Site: brandenburg
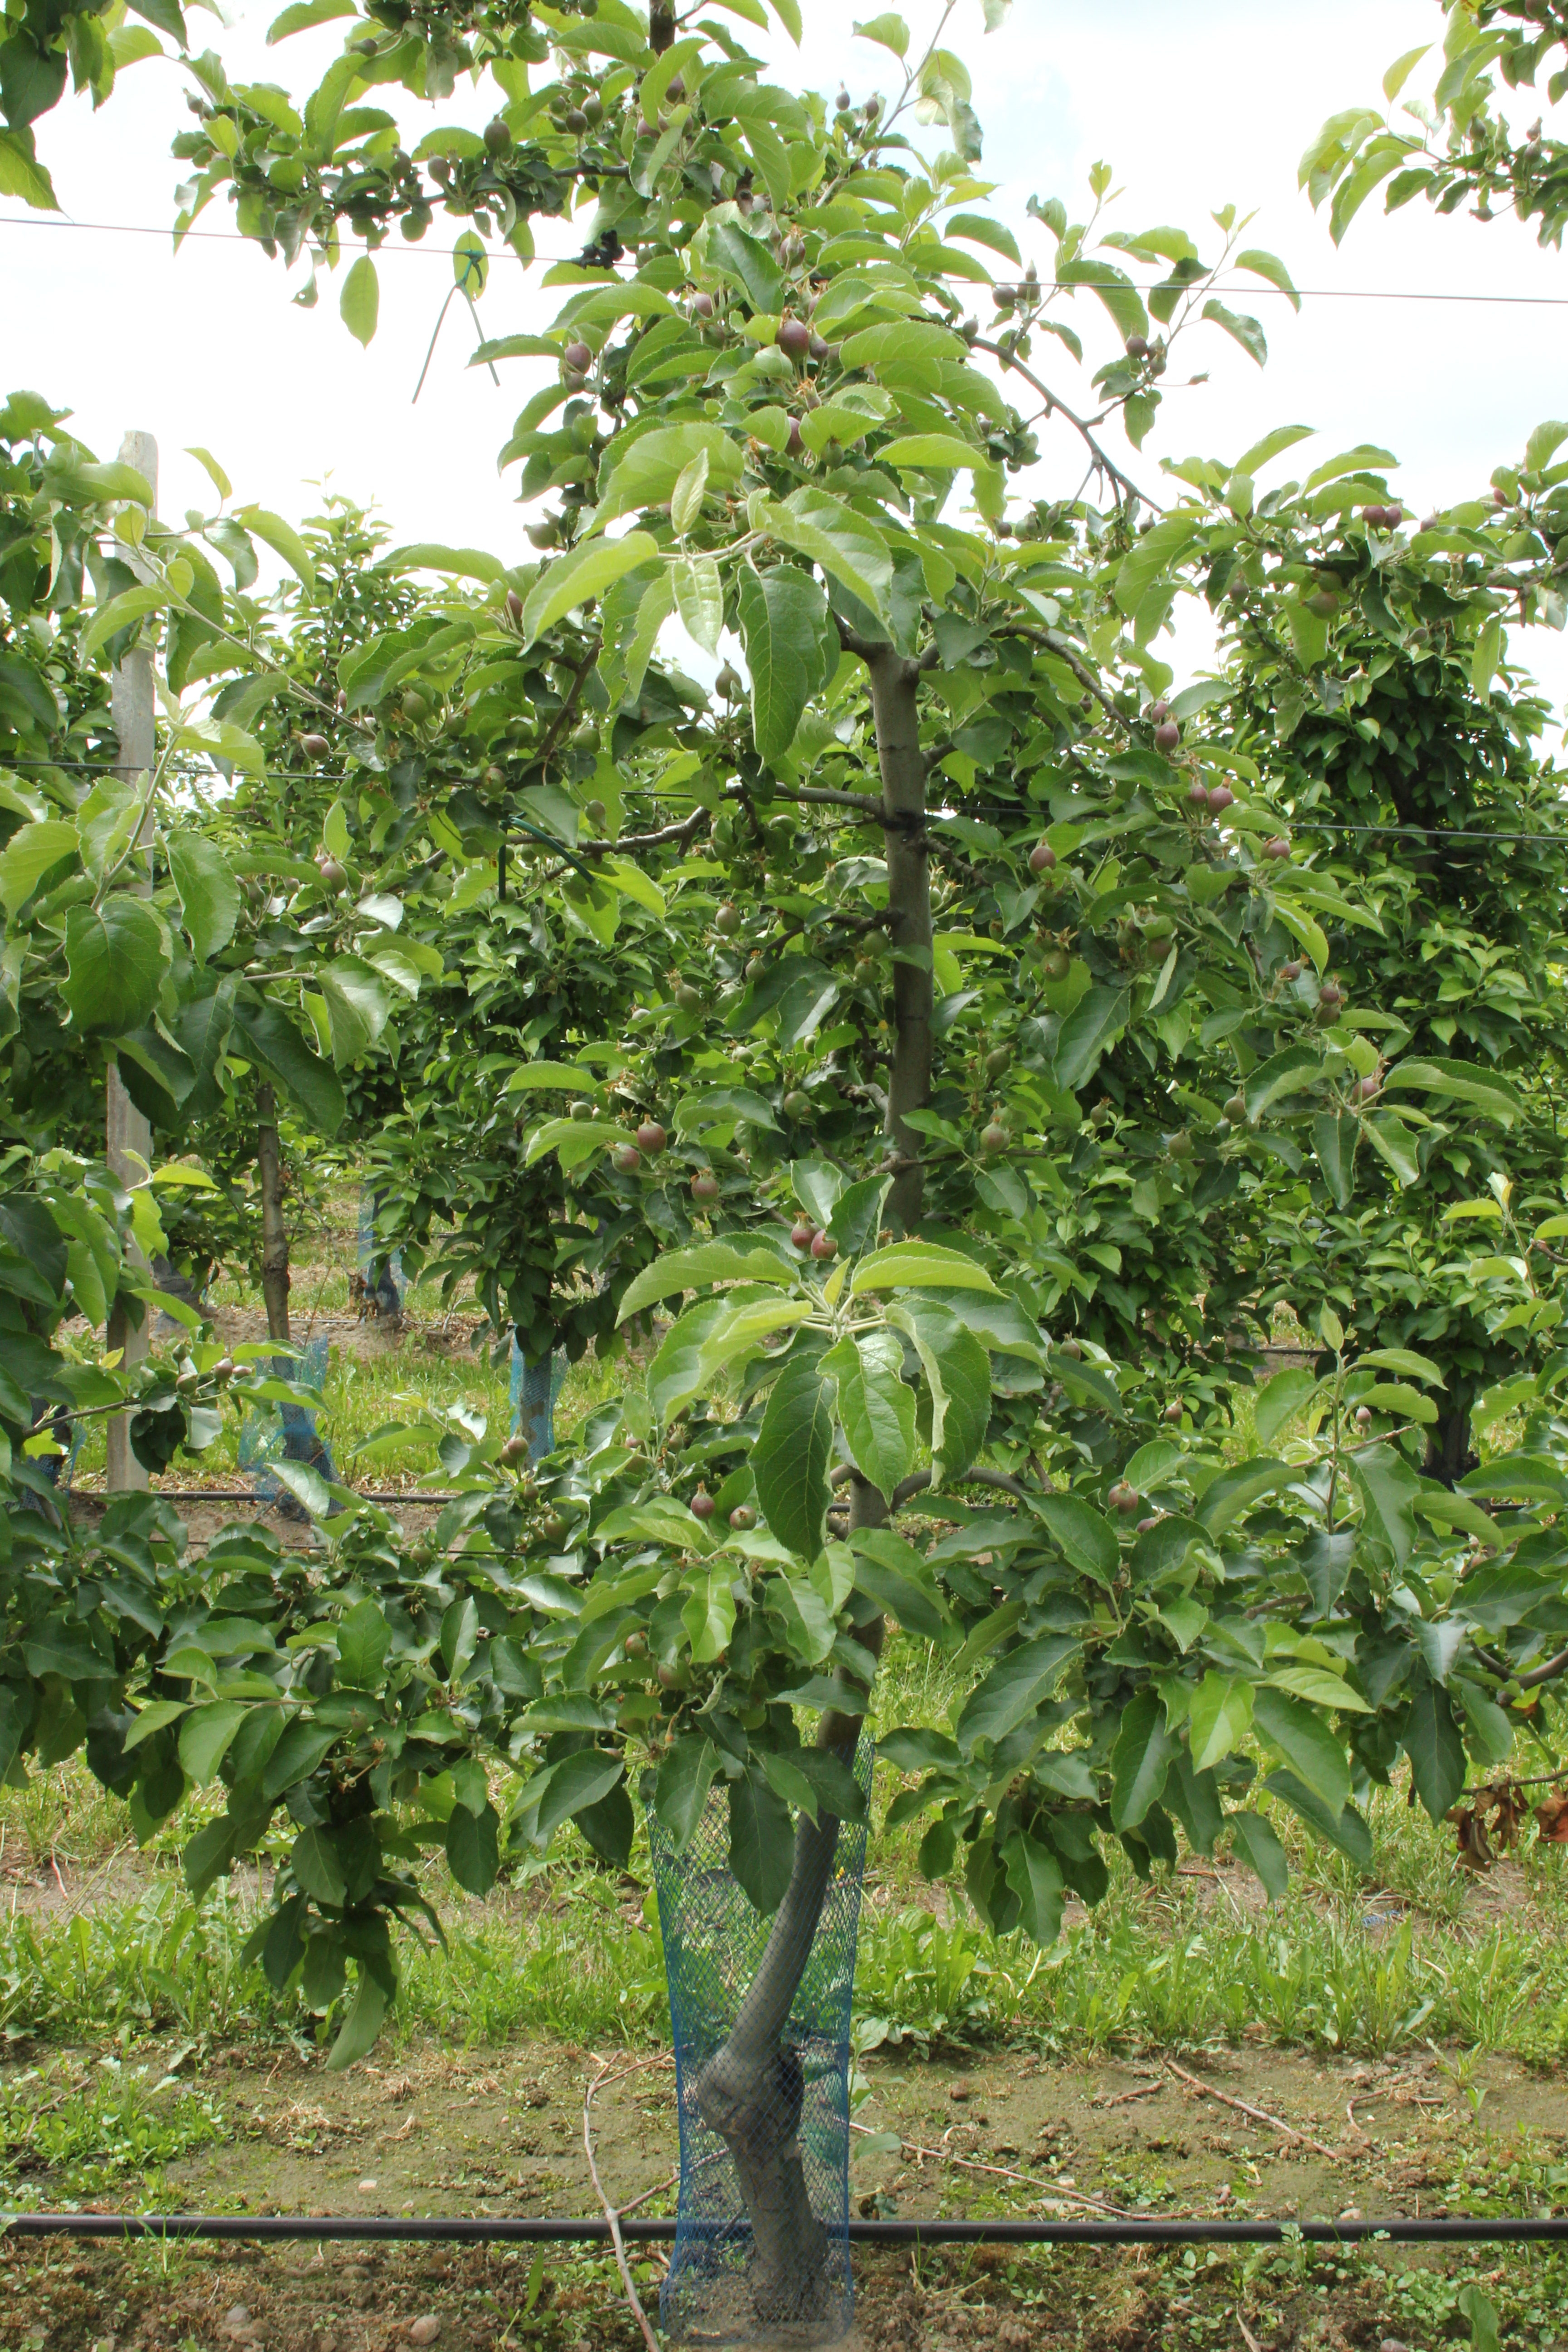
Growth stage (BBCH 72): Development of fruit